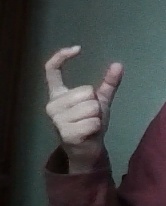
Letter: nun